Taebin

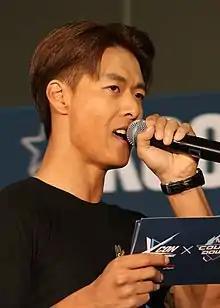
Taebin in August 2016

Danny Im (born May 6, 1980), better known by stage name Taebin, is an American singer and television host. He debuted as a member of the hip hop group 1TYM in 1998, and he released his first solo album in 2004. Im began hosting the Mnet America talk show "Danny From L.A." in 2012.